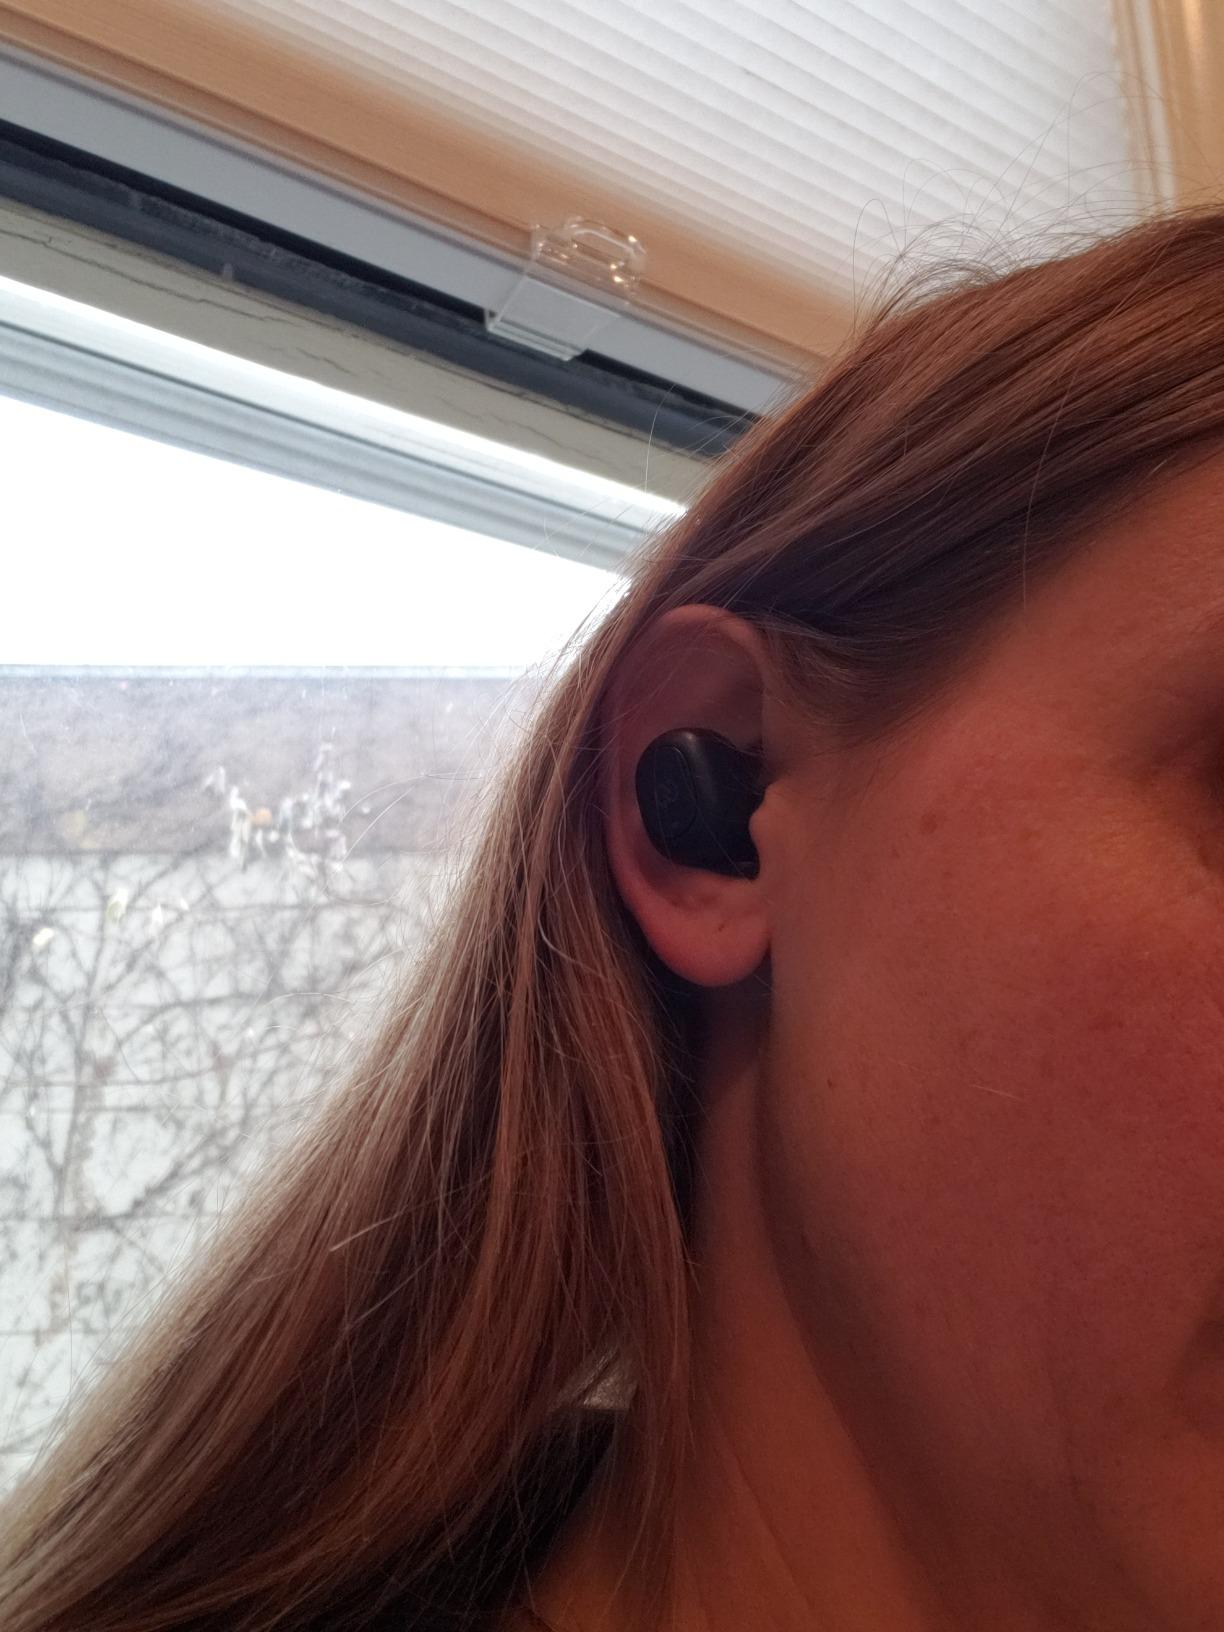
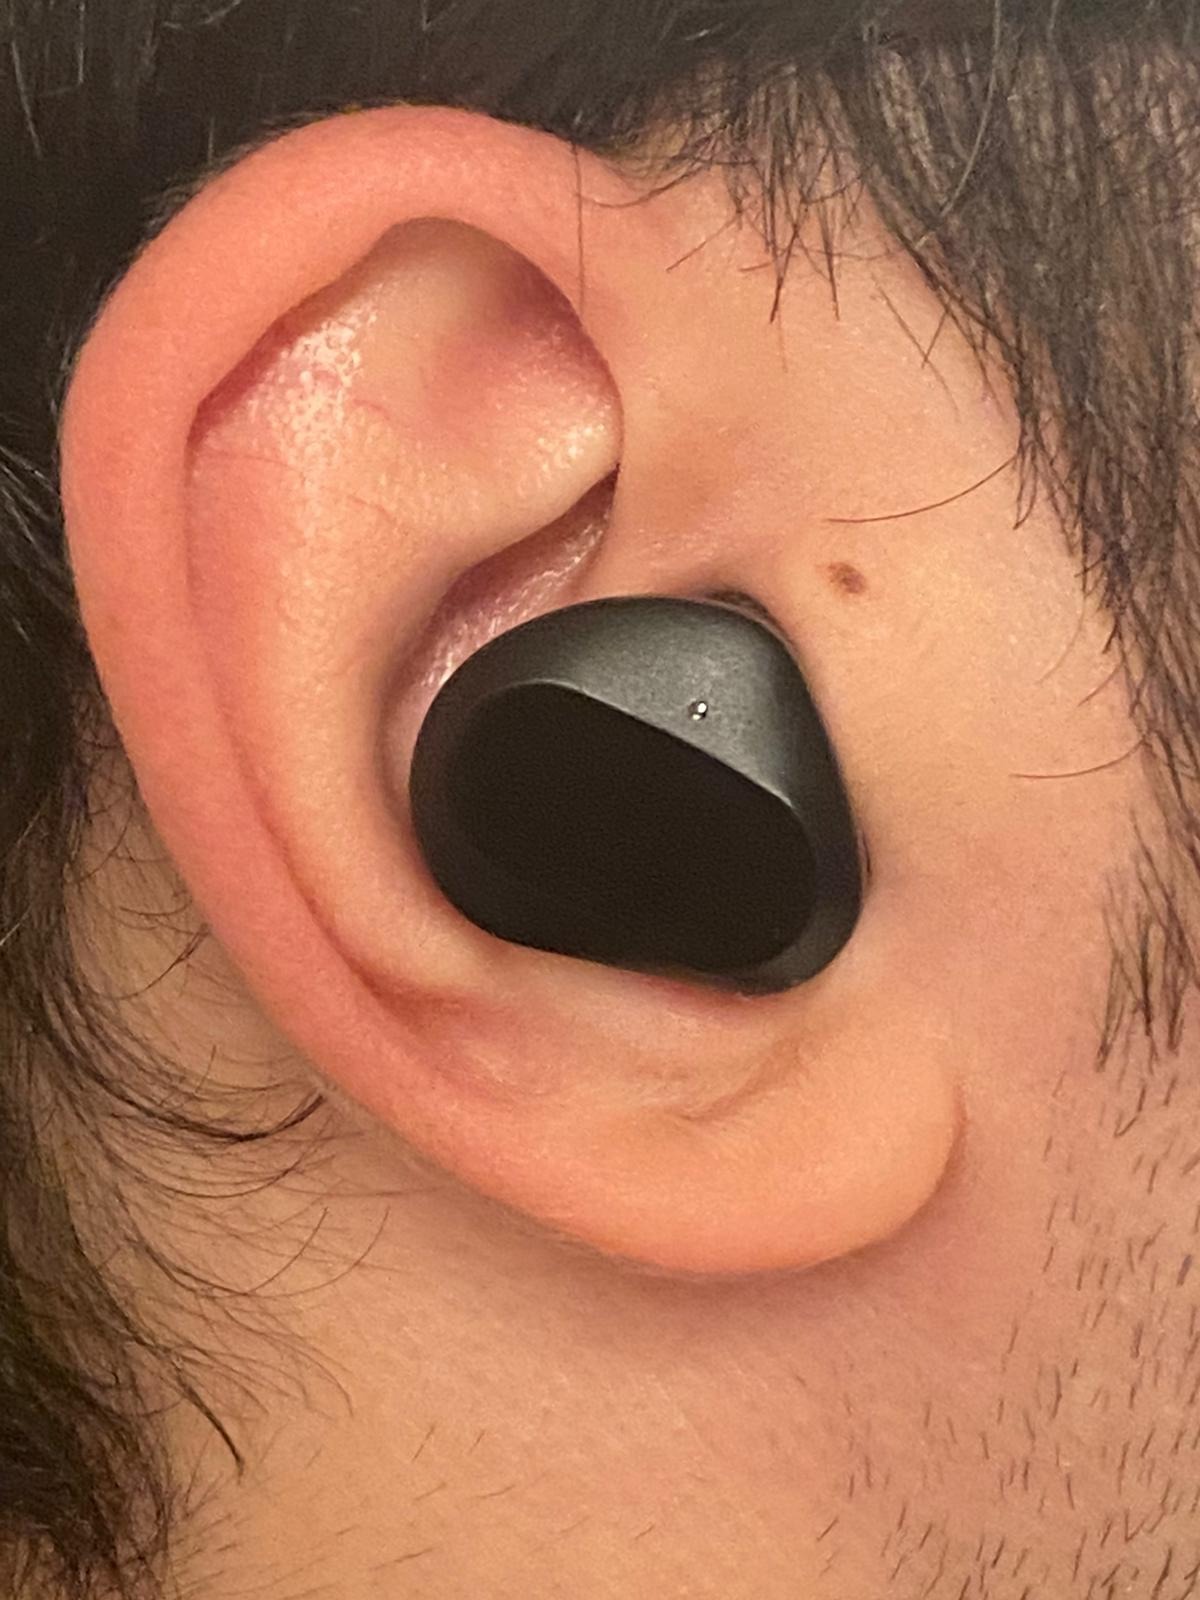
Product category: earbuds
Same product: no